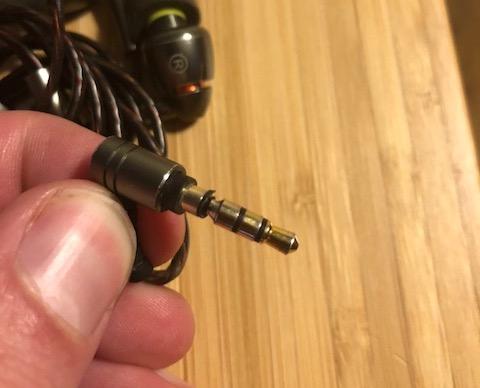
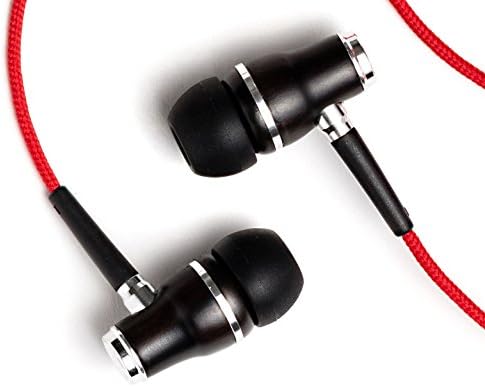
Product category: headphones
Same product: no